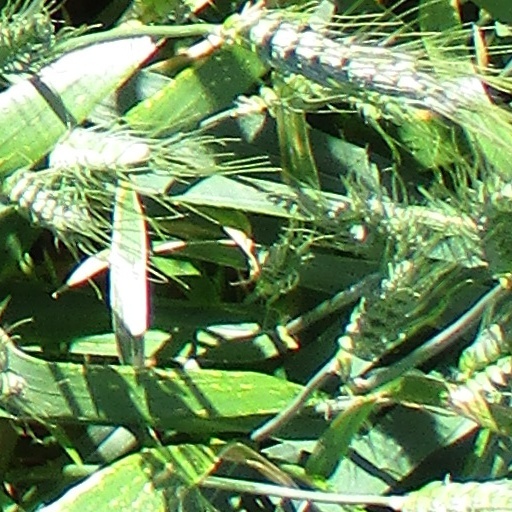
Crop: wheat